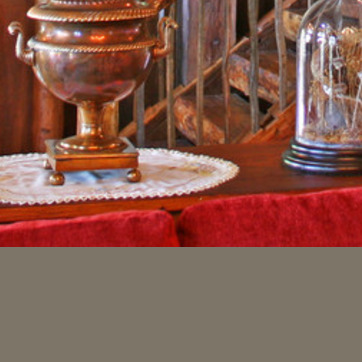
Material: fabric